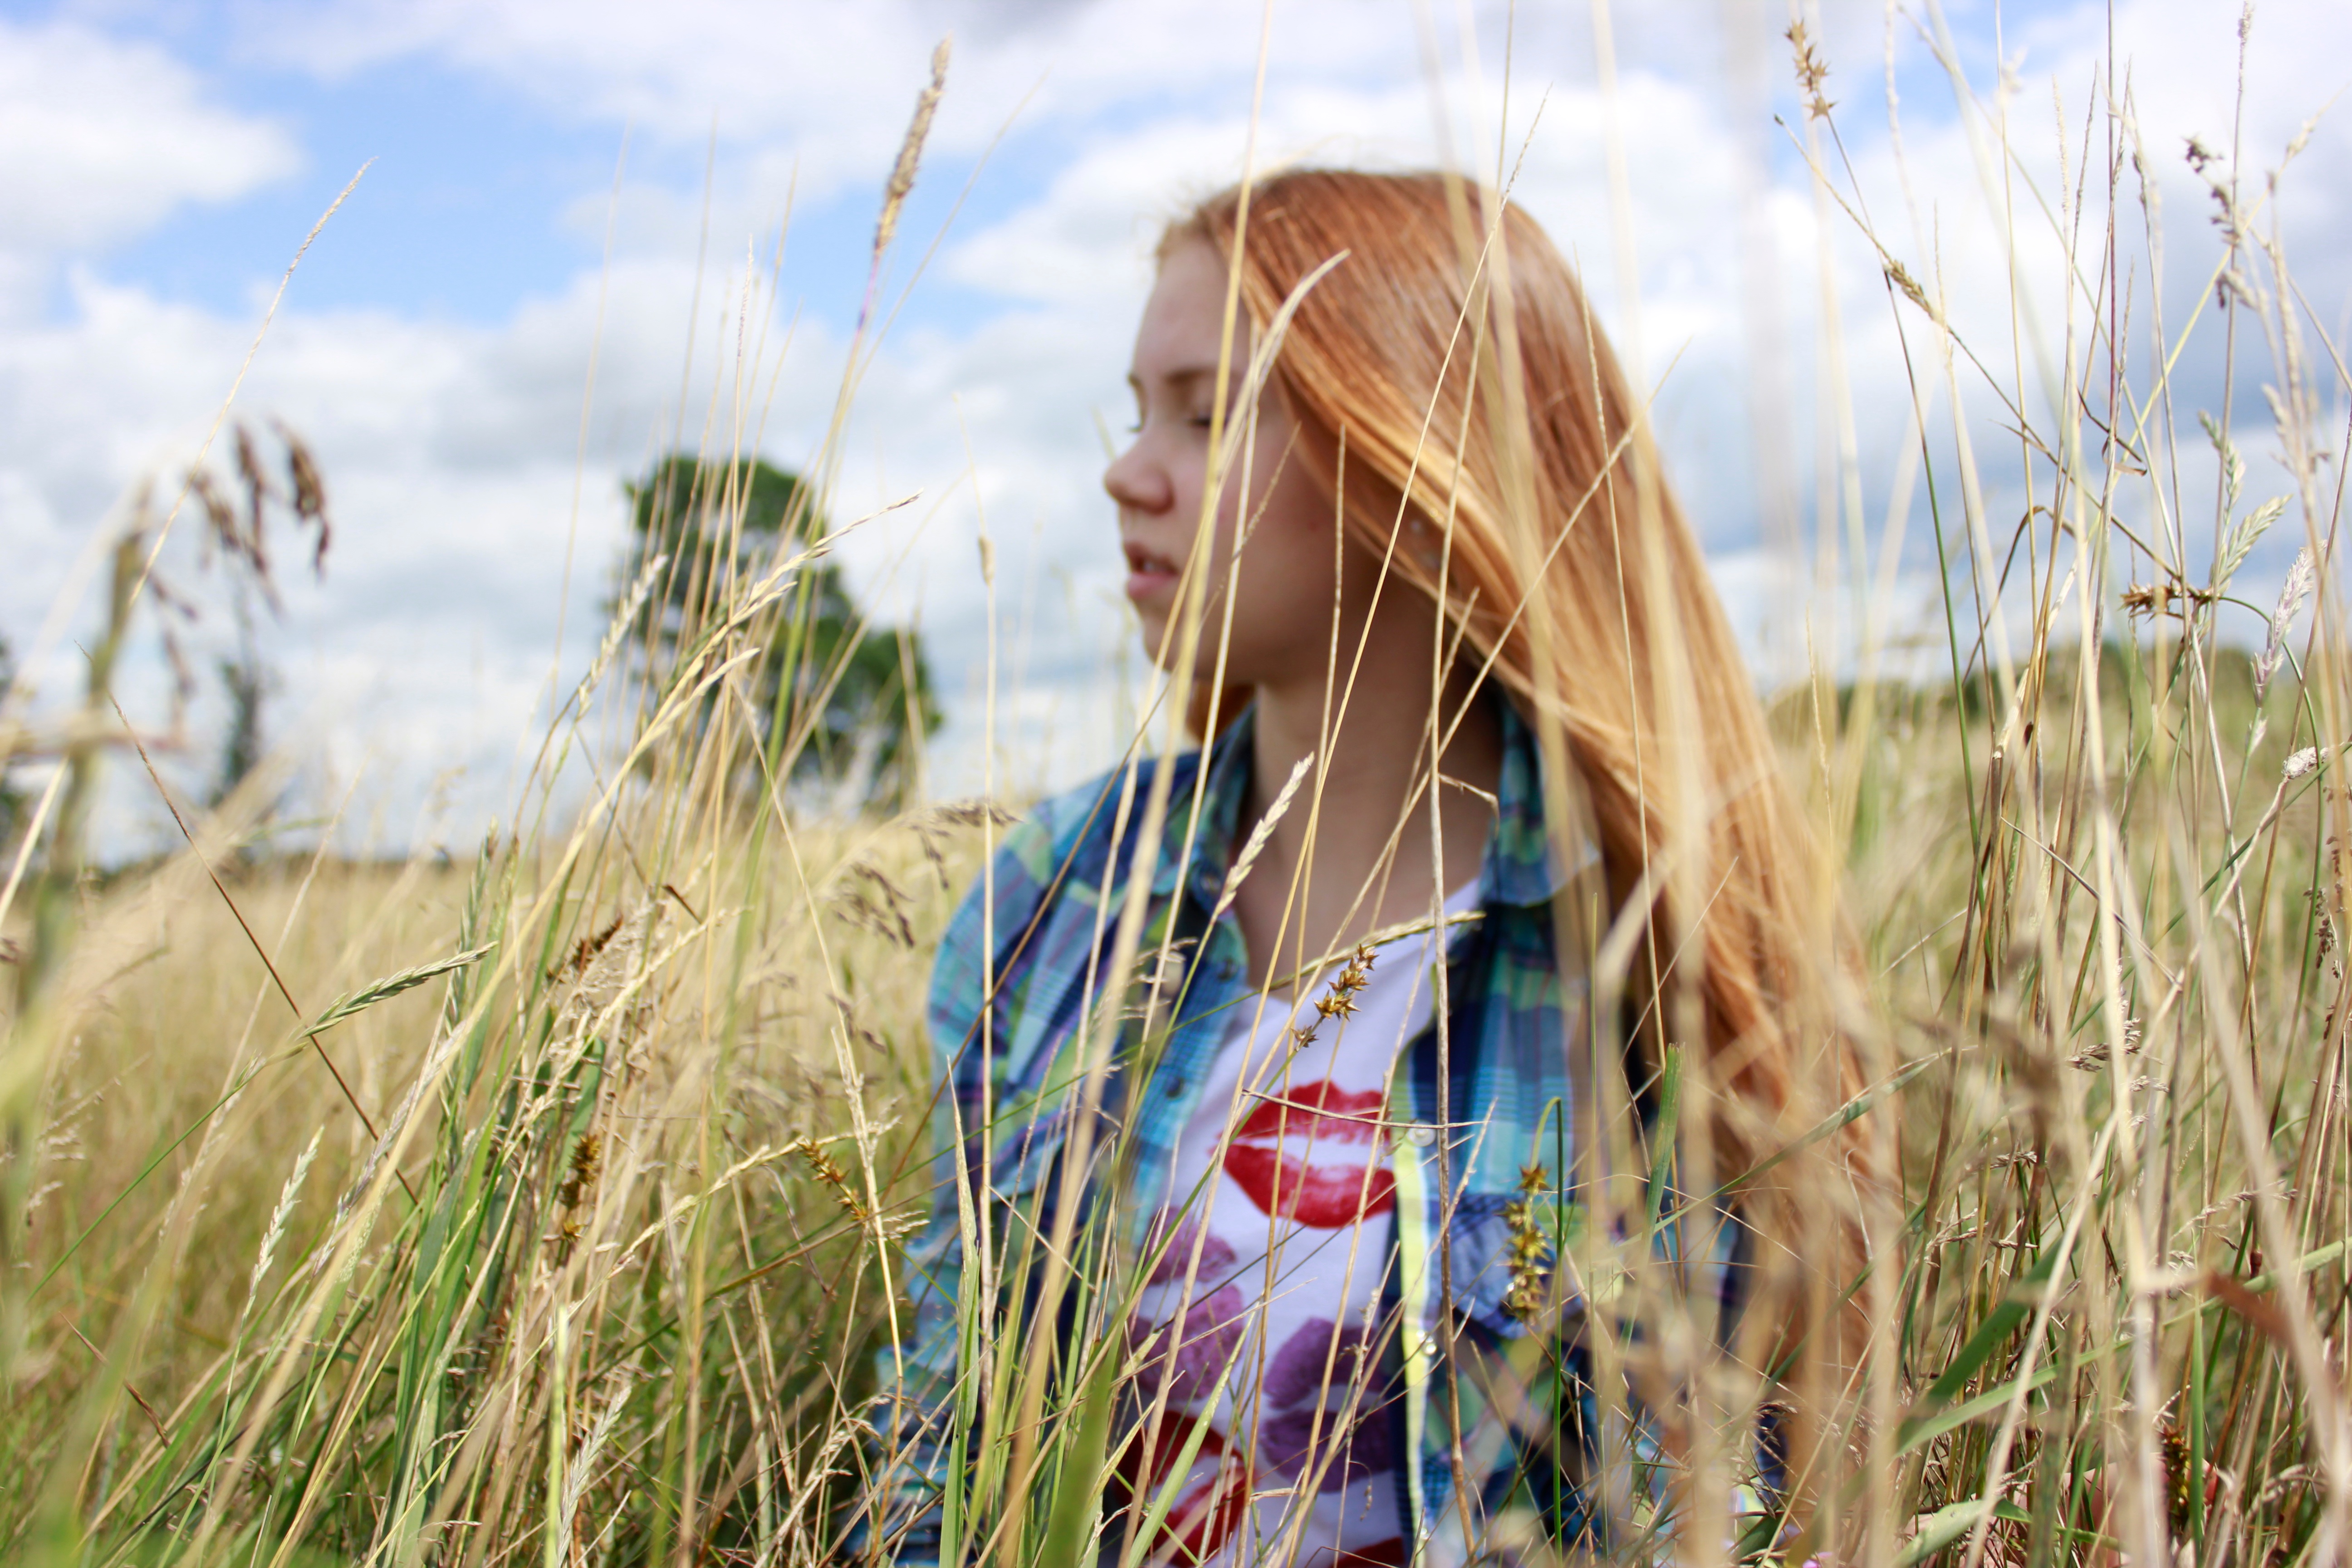
nature, grass, plant, field, meadow, wheat, sunlight, flower, wind, food, spring, crop, agriculture, flowering plant, grass family